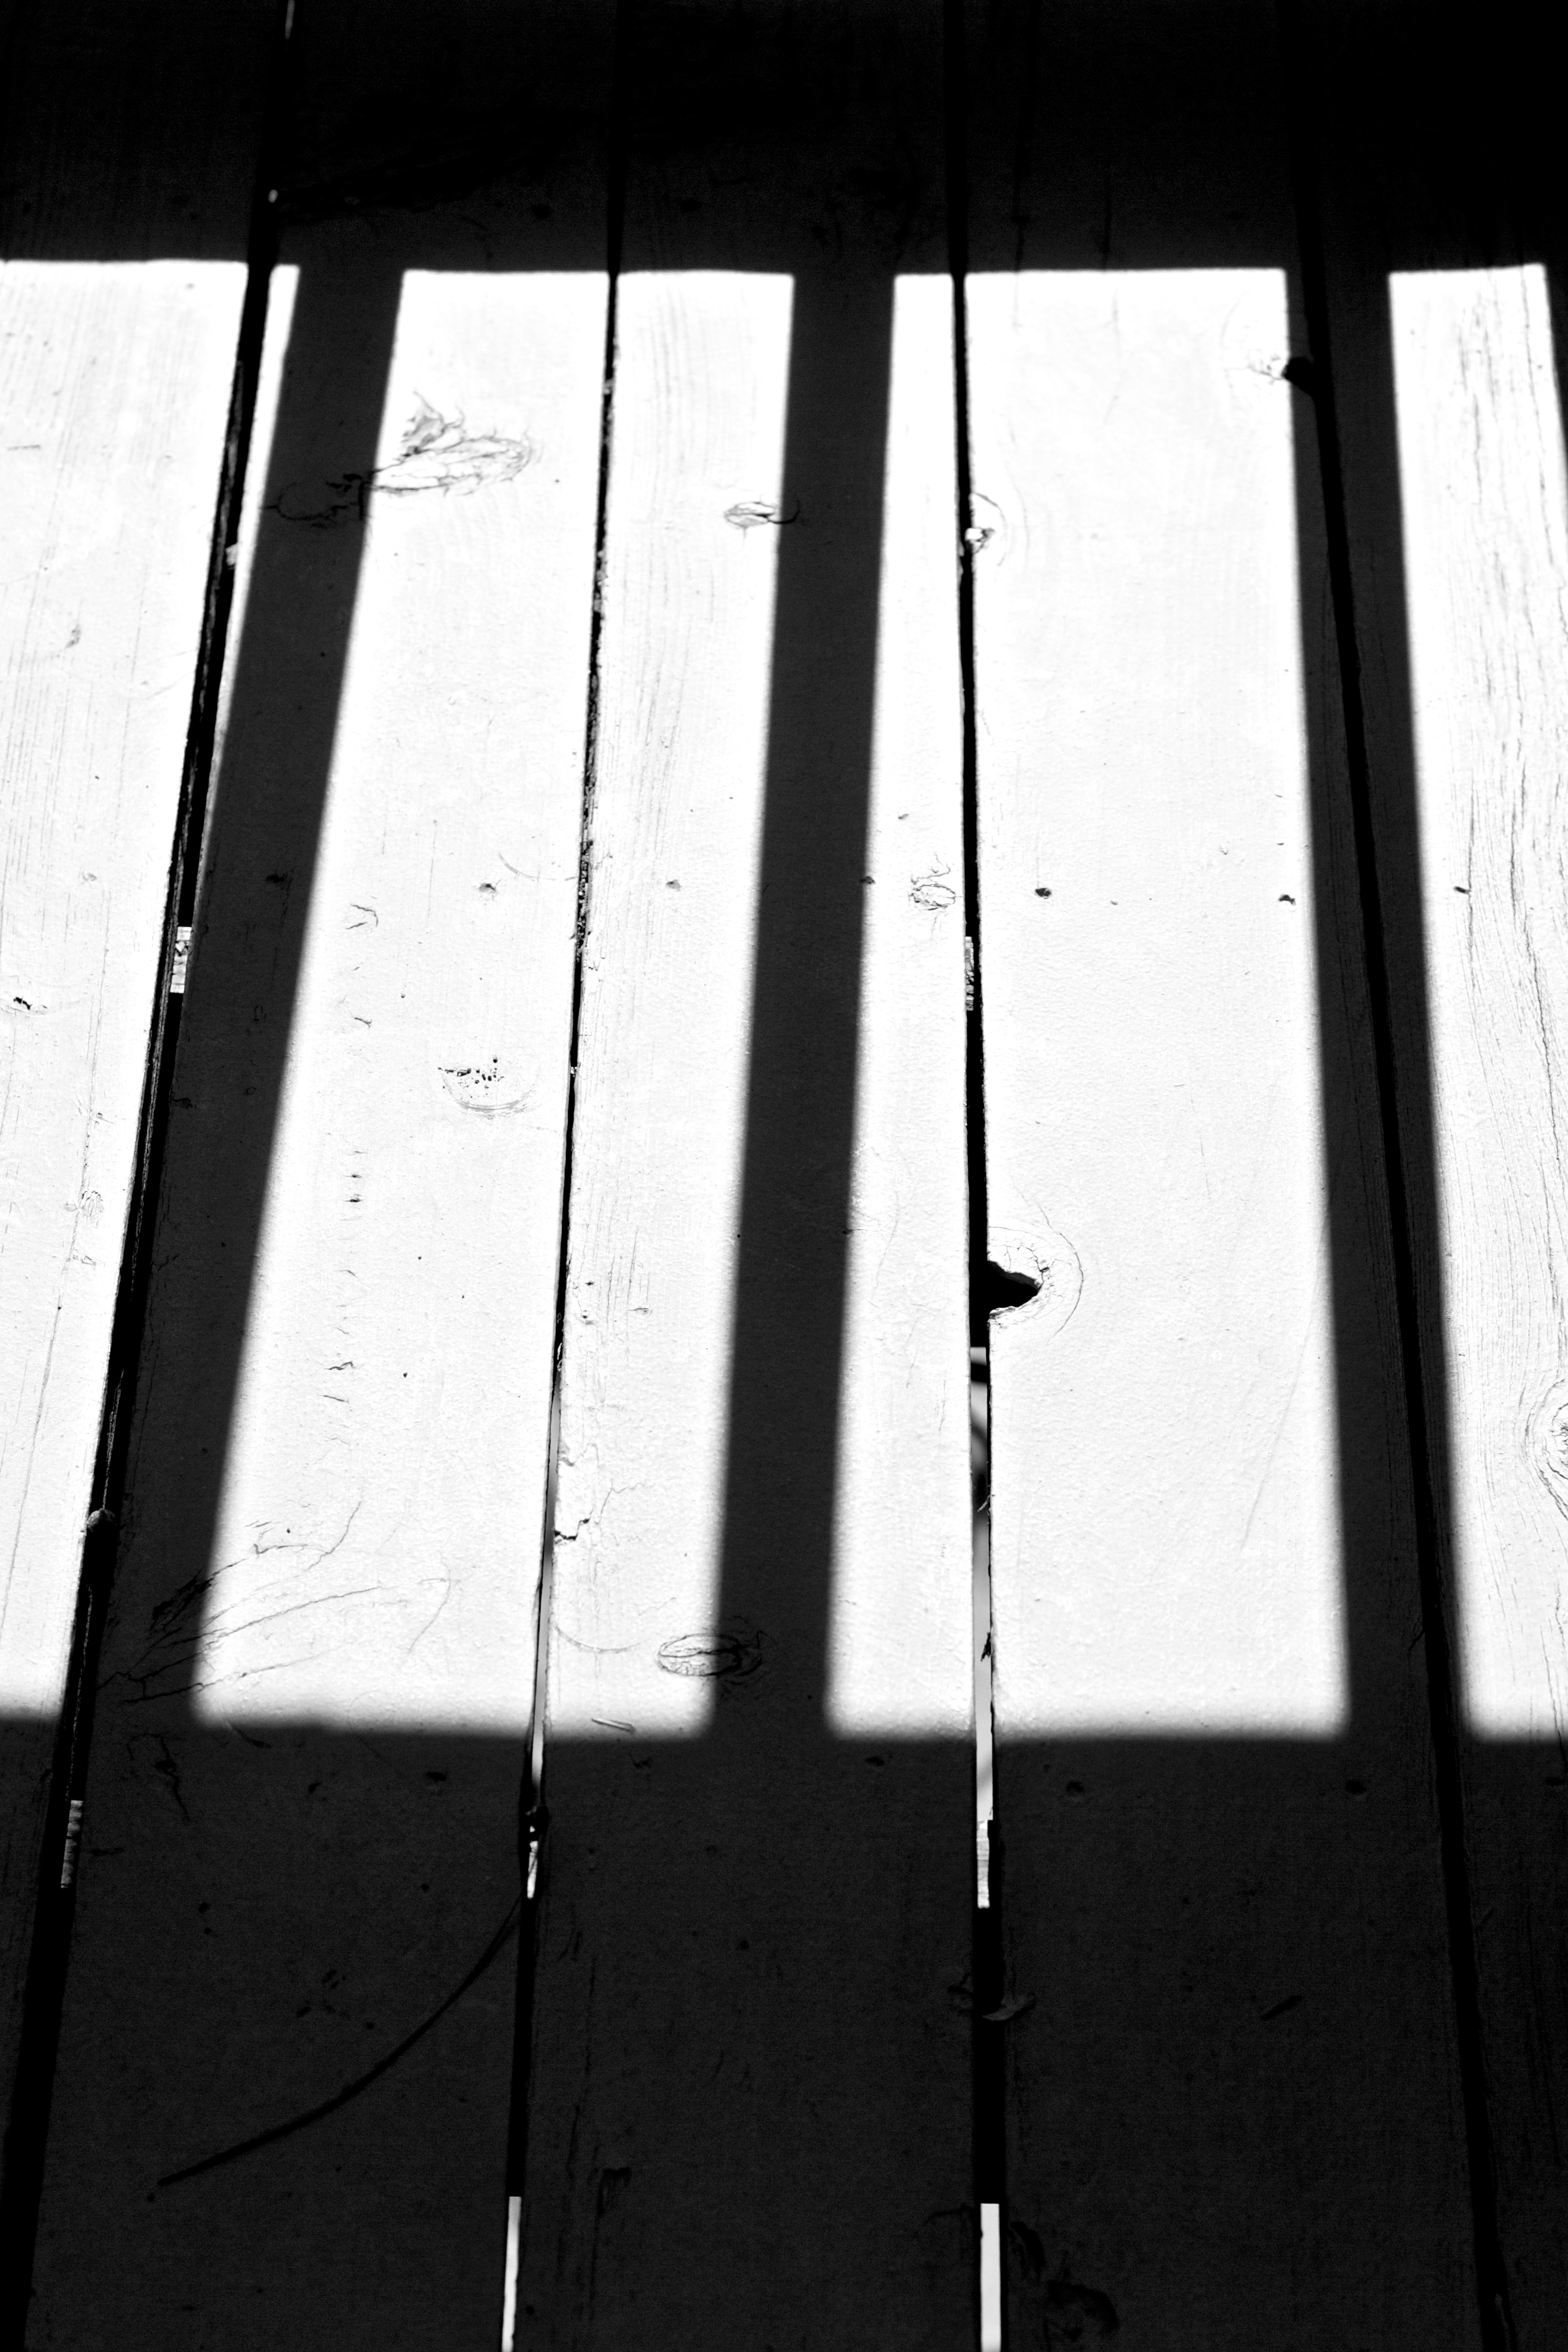
light, black and white, wood, white, photography, window, wall, line, color, shadow, darkness, black, monochrome, lighting, interior design, photograph, shape, monochrome photography